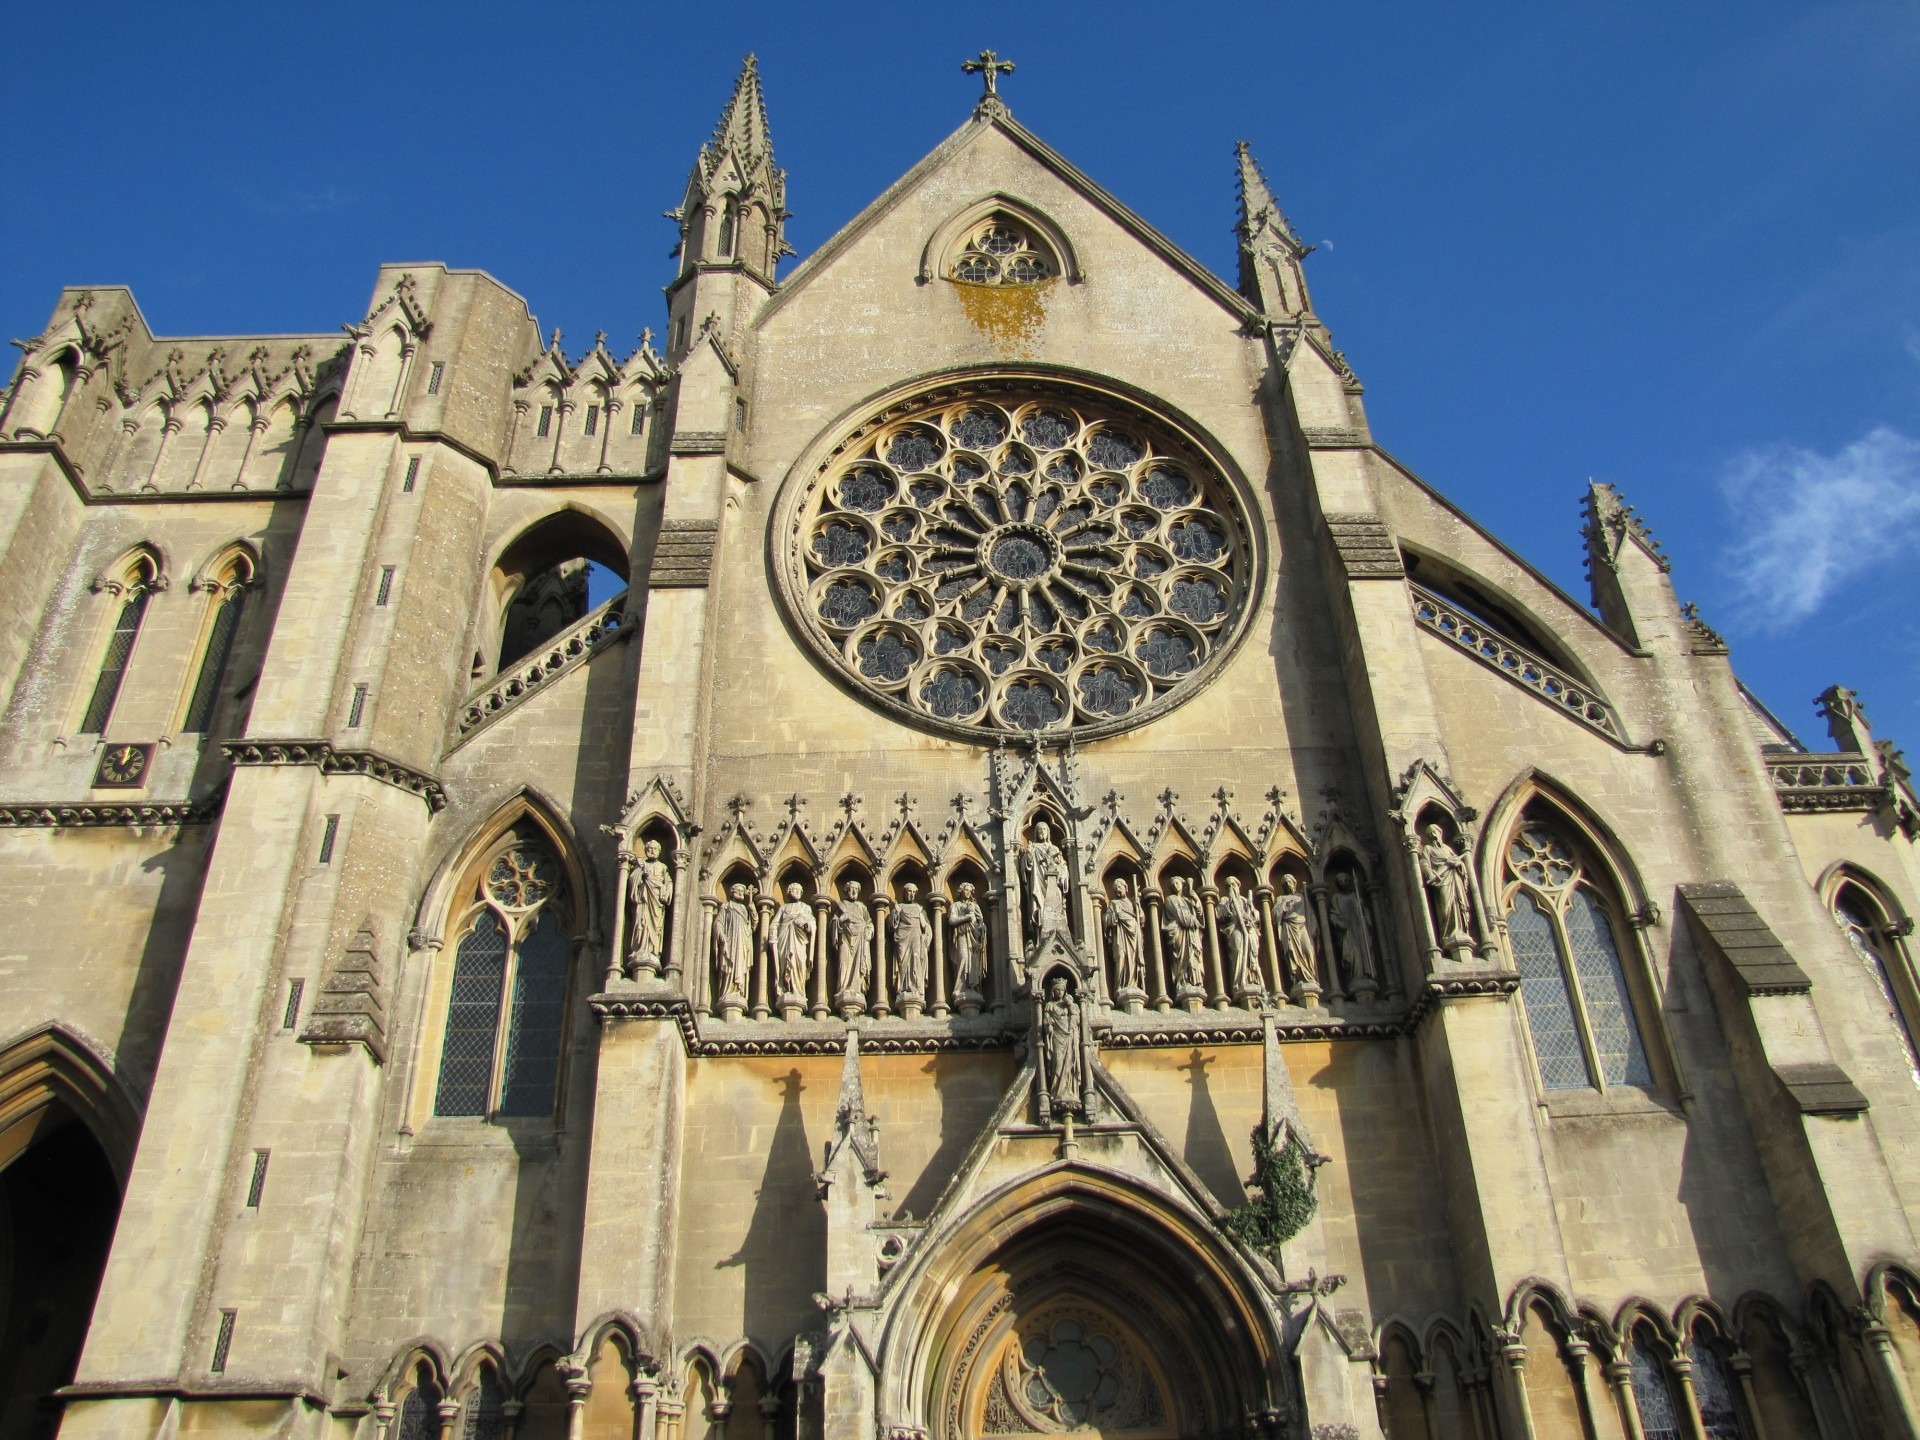
outdoor, architecture, structure, building, wall, stone, tourist, europe, arch, decoration, tower, entrance, religion, landmark, facade, sightseeing, church, cathedral, chapel, exterior, attraction, historic, christian, tourism, gothic, place of worship, baptistery, medieval architecture, religious, catholic, medieval, place, design, temple, faith, monastery, marble, saint, roman, synagogue, history, christianity, worship, holy, style, renaissance, front, european, famous, heritage, basilica, duomo, italian, traditional, god, spirituality, gothic architecture, historic site, byzantine architecture